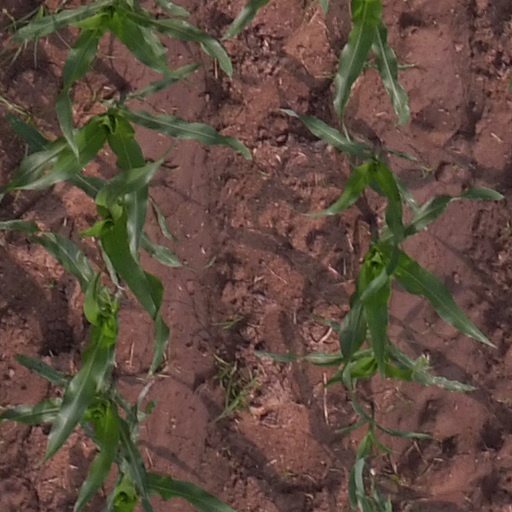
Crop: maize; corn